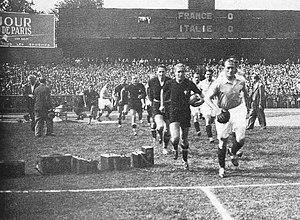
Coup d'envoi de France - Italie à Colombes, en coupe du monde de football 1938
Cette liste présente les matchs de l'équipe de France de football par adversaire rencontré depuis son premier match contre l'équipe de Belgique le 1ᵉʳ mai 1904. Au 17 novembre 2019, la France a rencontré 84 adversaires.
La Coupe du monde de football 1938 est la troisième édition de la Coupe du monde de football. Elle se tient en France du 4 au 19 juin 1938.